Ficus maclellandii

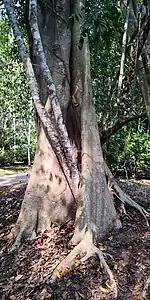
Stem with bark

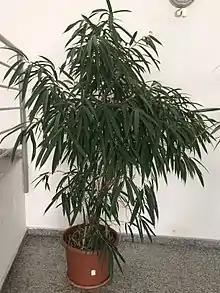
'Alii' cultivar

The most common cultivar is 'Alii' which was originally introduced in Hawaii. In the past this cultivar was often misidentified as "F. binnendijkii" or under the spurious name "Ficus longifolia".